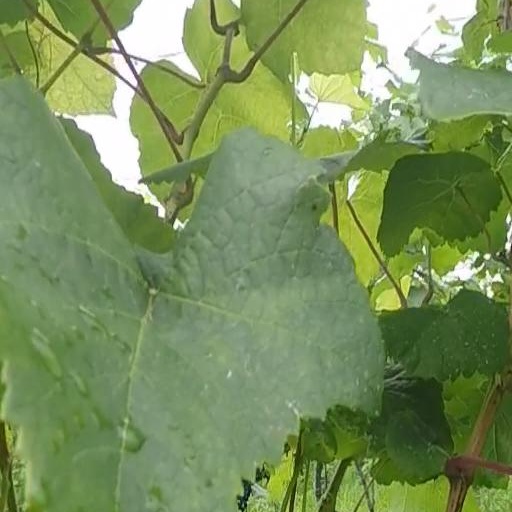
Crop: grape